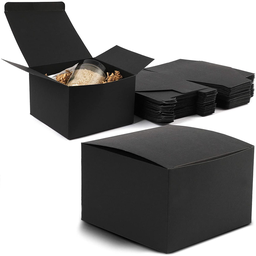
Label: cardboard